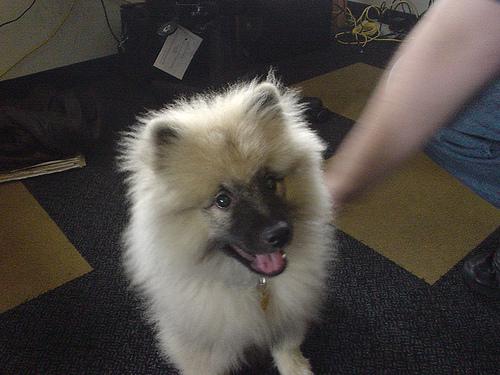
Breed: keeshond